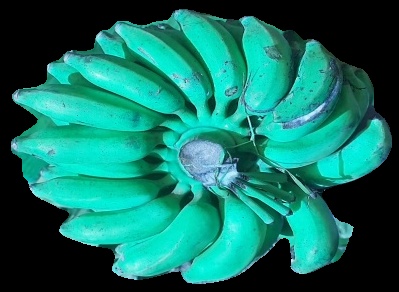
Variety: elakki-bale
Grade: grade3